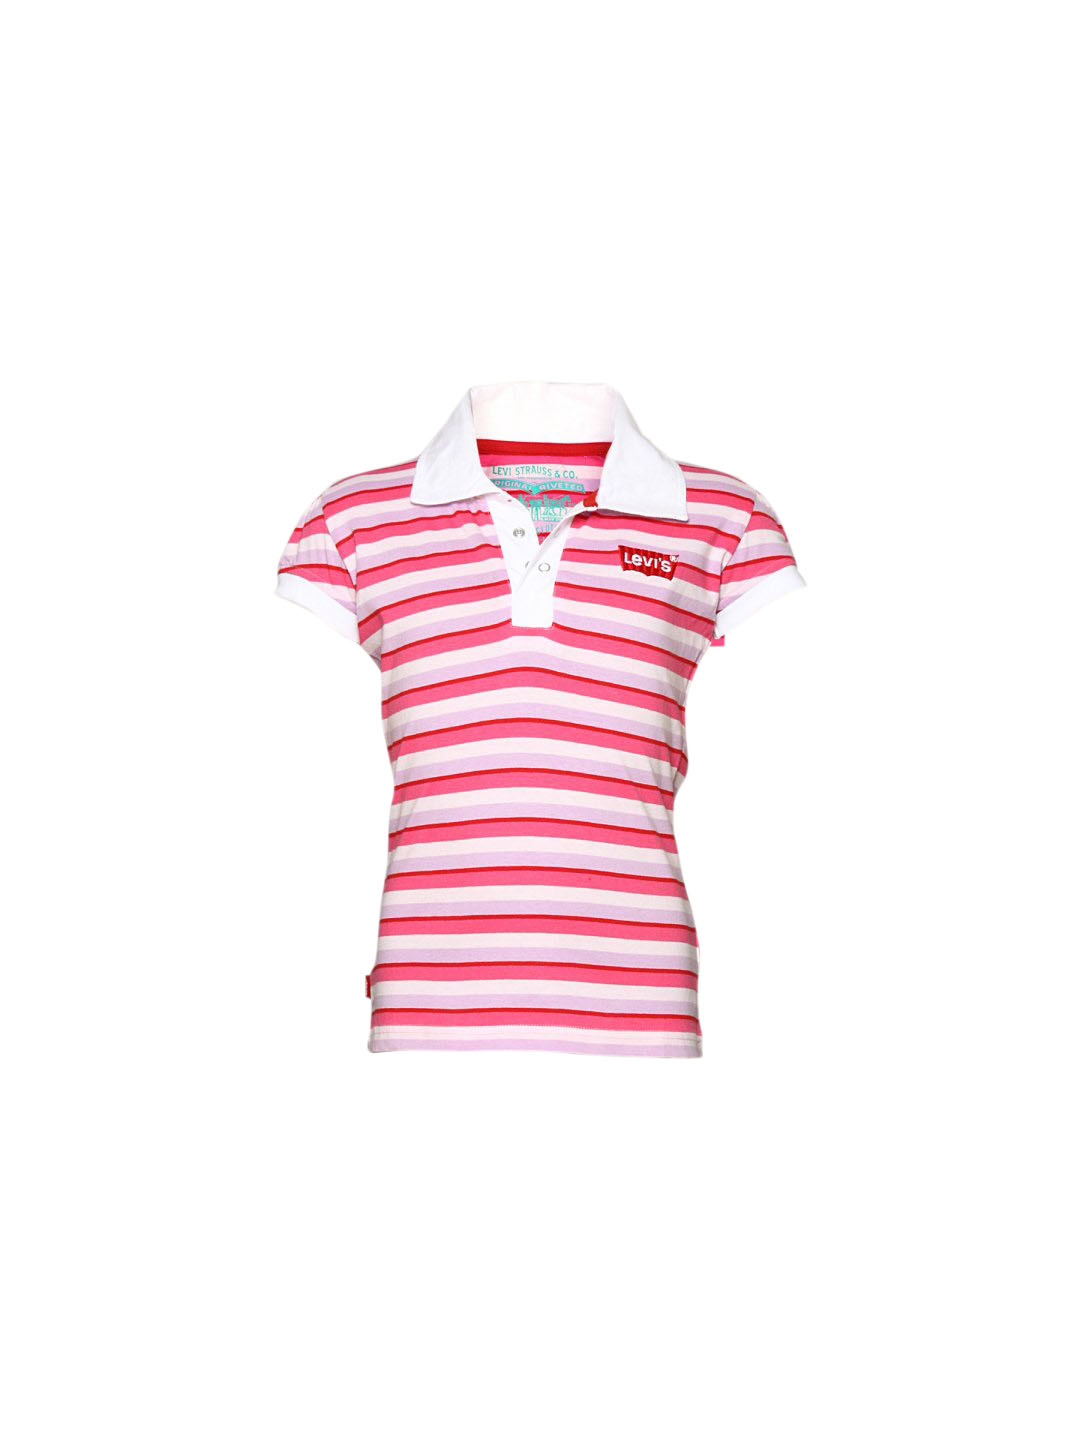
Levis Kids Girl's Diaz Pink Polo Tshirt
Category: Apparel / Topwear / Tshirts
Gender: Women
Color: Pink
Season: Summer 2011
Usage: Casual